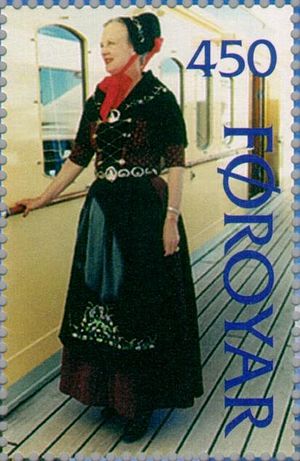
Personer på færøske frimærker / Liste over afbilledede
Færøernes første frimærker udkom 30. januar 1975. Tidligere blev der anvendt danske frimærker på øerne. Fra et filatelistisk synspunkt findes der nogen tidligere frimærkeprovisorier, men disse har ingen betydning for forståelsen af hvilke motiver og personer, som gengives på øernes frimærker.